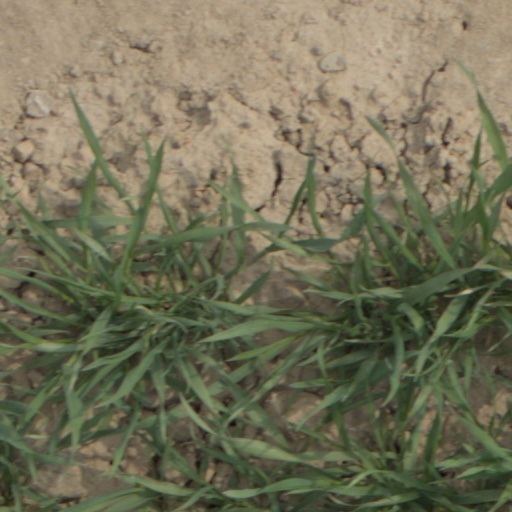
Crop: wheat